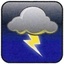
Concepts: Lightning - Storm
Electricity
Anger